Central York School District

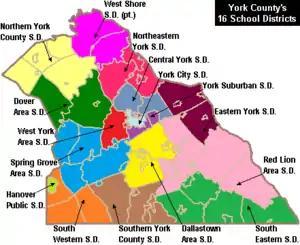

The Central York School District is a large, suburban, public school district that encompasses . Central York School District serves: the Borough of North York and Manchester Township and the greater part of Springettsbury Township in York County, Pennsylvania. According to 2010 federal census data it serves a resident population of 40,000 people. The educational attainment levels for the Central York School District community population (25 years old and over) were 89.7% high school graduates and 29.7% college graduates.